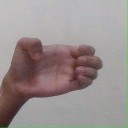
अक्षर: ख